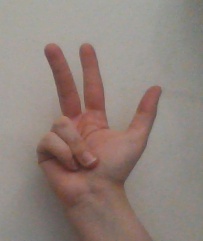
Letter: al